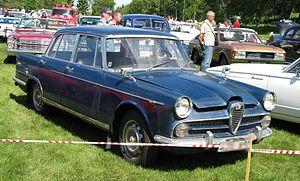
L'Alfa Romeo 2000 était une automobile produite de 1958 à 1961 par le constructeur italien Alfa Romeo. Succédant à l'ancienne Alfa 1900, l'Alfa 2000 portait le numéro de code usine AR102. Elle fut présentée lors du Salon International de l'Automobile de Turin 1957. Dès sa présentation, elle était disponible en deux versions : Berline quatre portes 5 places, dessinée par les bureaux Alfa Romeo, et Spider dessinée et construite par le carrossier milanais Touring, qui a toujours travaillé en étroite collaboration avec Alfa Romeo. Le moteur était une évolution du 1900 cm³, un 4 cylindres en ligne avec 2 arbres à cames de 1975 cm³, développant 105 ch dans la berlina et 115 ch pour la Spider.
L'usine Alfa Romeo de Portello fut le premier véritable site de production du tout jeune constructeur Alfa Romeo. Cette usine au cœur de Milan restera en service de 1906 à 1986. Son histoire est intimement liée à la production d'automobiles mais sur ce même site, durant des années, le constructeur a réalisé bien d'autres activités industrielles, parfois méconnues. L'usine de Portello a été agrandie à plusieurs reprises, au fur et à mesure de l'expansion de la société, dont les productions ont connu un succès croissant.